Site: brandenburg
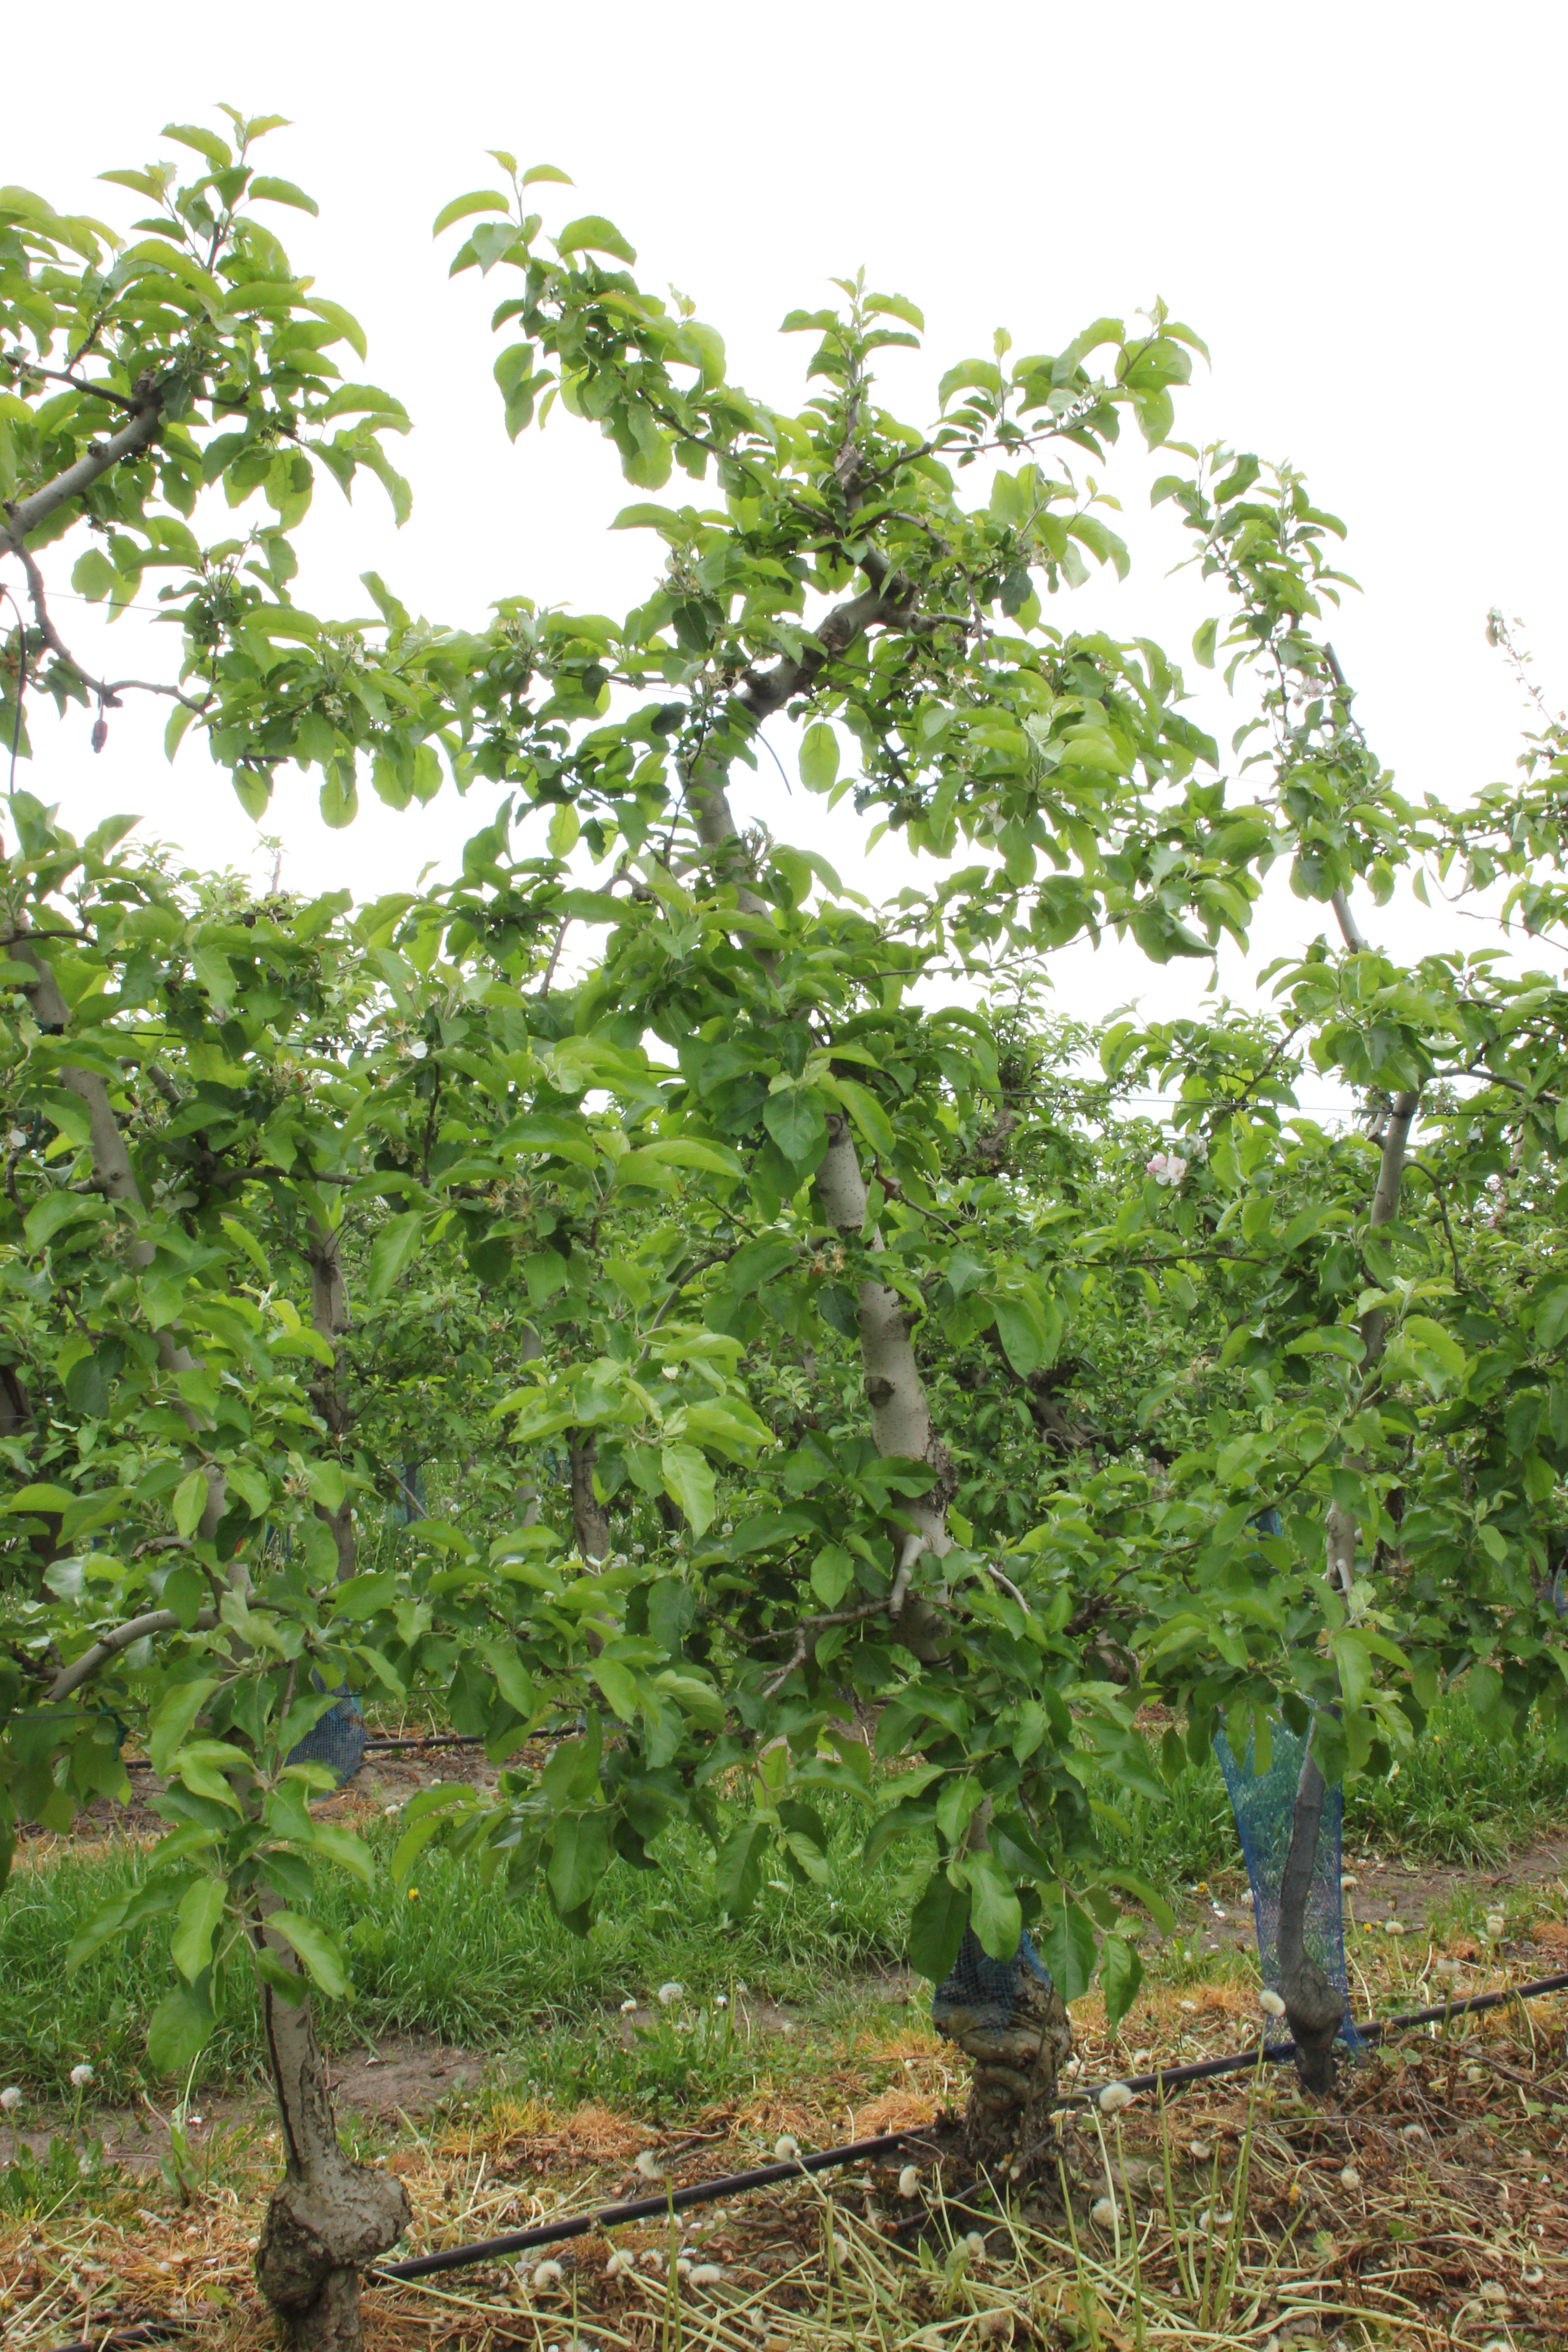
Growth stage (BBCH 67): Flowering